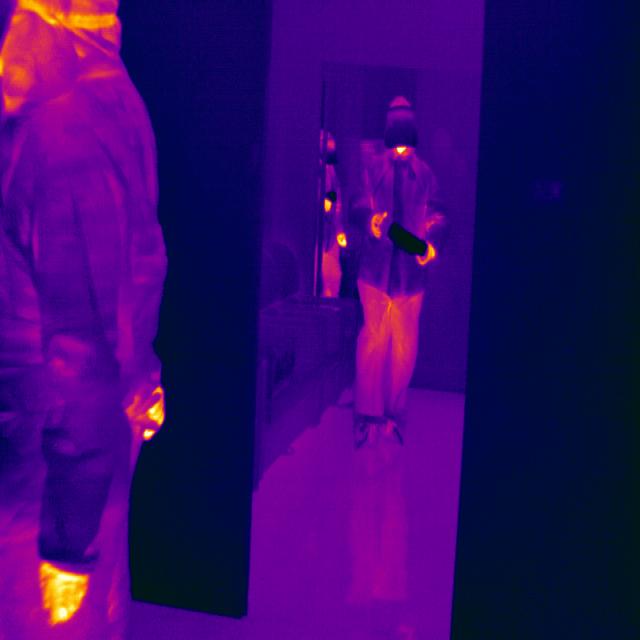
Detected objects:
label: person
label: person
label: person